DIANCA

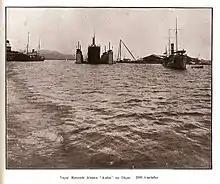
German Merchant Steamer at "Dock". 2000 Tons.

In September 1968, the National Congress of the Republic approved the Public Credit Law through which the Autonomous Institute "Diques y Astilleros Nacionales" was authorized to make use of public credit, up to the amount of one hundred million bolívares (Bs. 100,000,000.00), for the completion of the system of installations and equipment corresponding to the Puerto Cabello Dry Dock. Having carried out the necessary studies, projects and bidding, the completion works began, in its first part, during the month of July of the same year.